Hit Parade of 1947

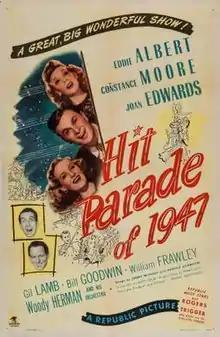
Theatrical release poster

Hit Parade of 1947 is a 1947 American musical comedy film directed by Frank McDonald and written by Mary Loos. The film stars Eddie Albert, Constance Moore, Joan Edwards, Gil Lamb, Bill Goodwin and William Frawley. The film was released on March 22, 1947, by Republic Pictures.